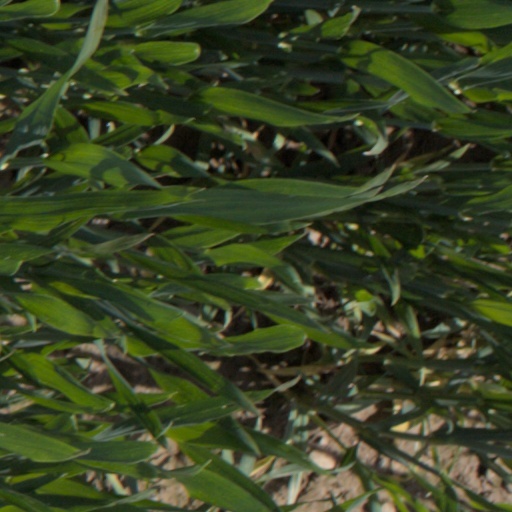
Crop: wheat